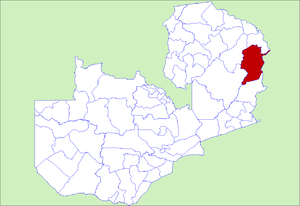
Le District de Chama est un district de Zambie, situé dans la Province Orientale. Sa capitale se situe à Chama. Selon le recensement zambien de 2000, le district a une population de 74 890 personnes.